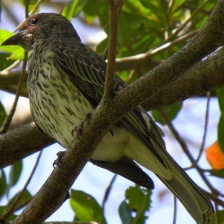
Species: AUSTRALASIAN FIGBIRD
Scientific name: SPHECOTHERES VIEILLOTI